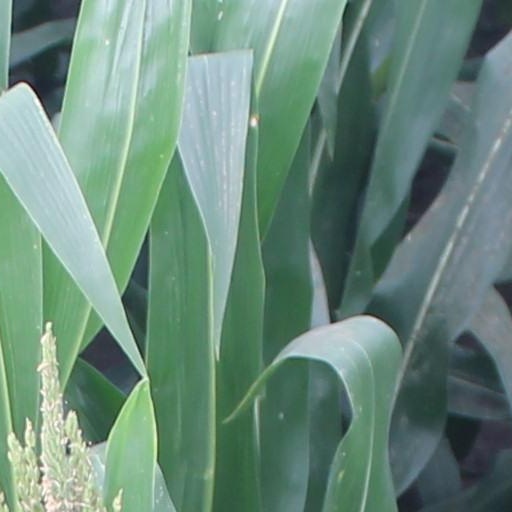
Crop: maize; corn